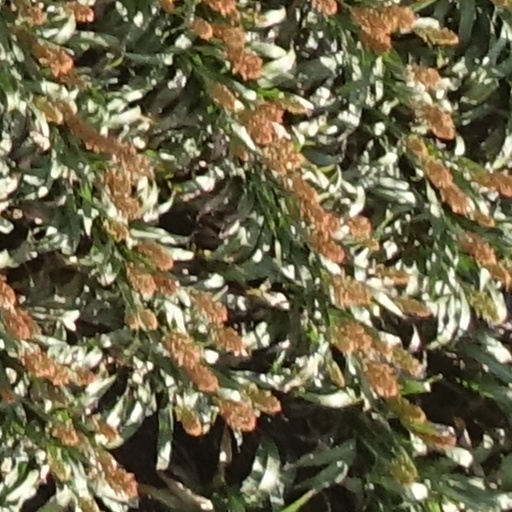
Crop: sorghum